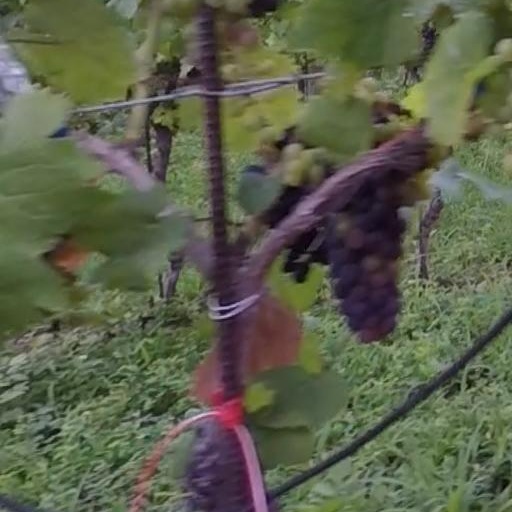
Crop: grape